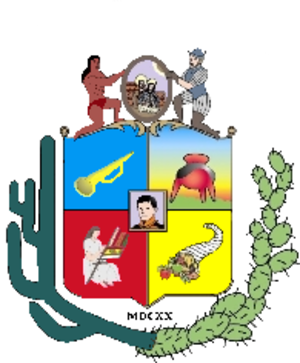
Jiménez est l'une des 9 municipalités de l'État de Lara au Venezuela. Son chef-lieu est Quíbor. En 2011, la population s'élève à 100 997 habitants.